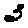
Label: 3